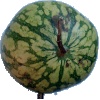
Label: Watermelon 1